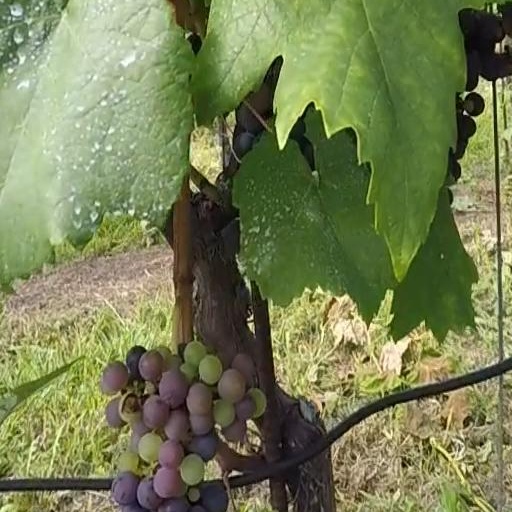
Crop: grape